Prince Pasquale, Count of Bari

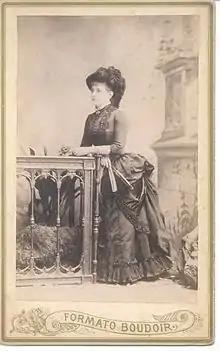
Blanche de Marconnay

Pasquale married morganatically to Blanche de Marconnay, natural daughter of Henriette de Marconnay, on 20 November 1878 in Clichy, Hauts-de-Seine.